Postage stamps and postal history of Pietersburg

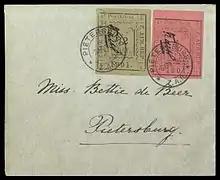
A 1901 cover of Pietersburg

This is a survey of the postage stamps and postal history of Pietersburg.